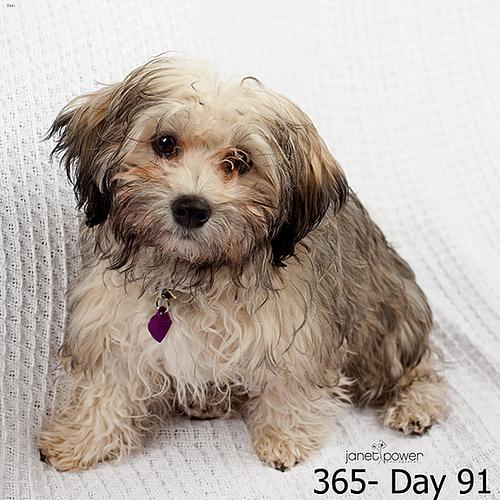
Breed: havanese